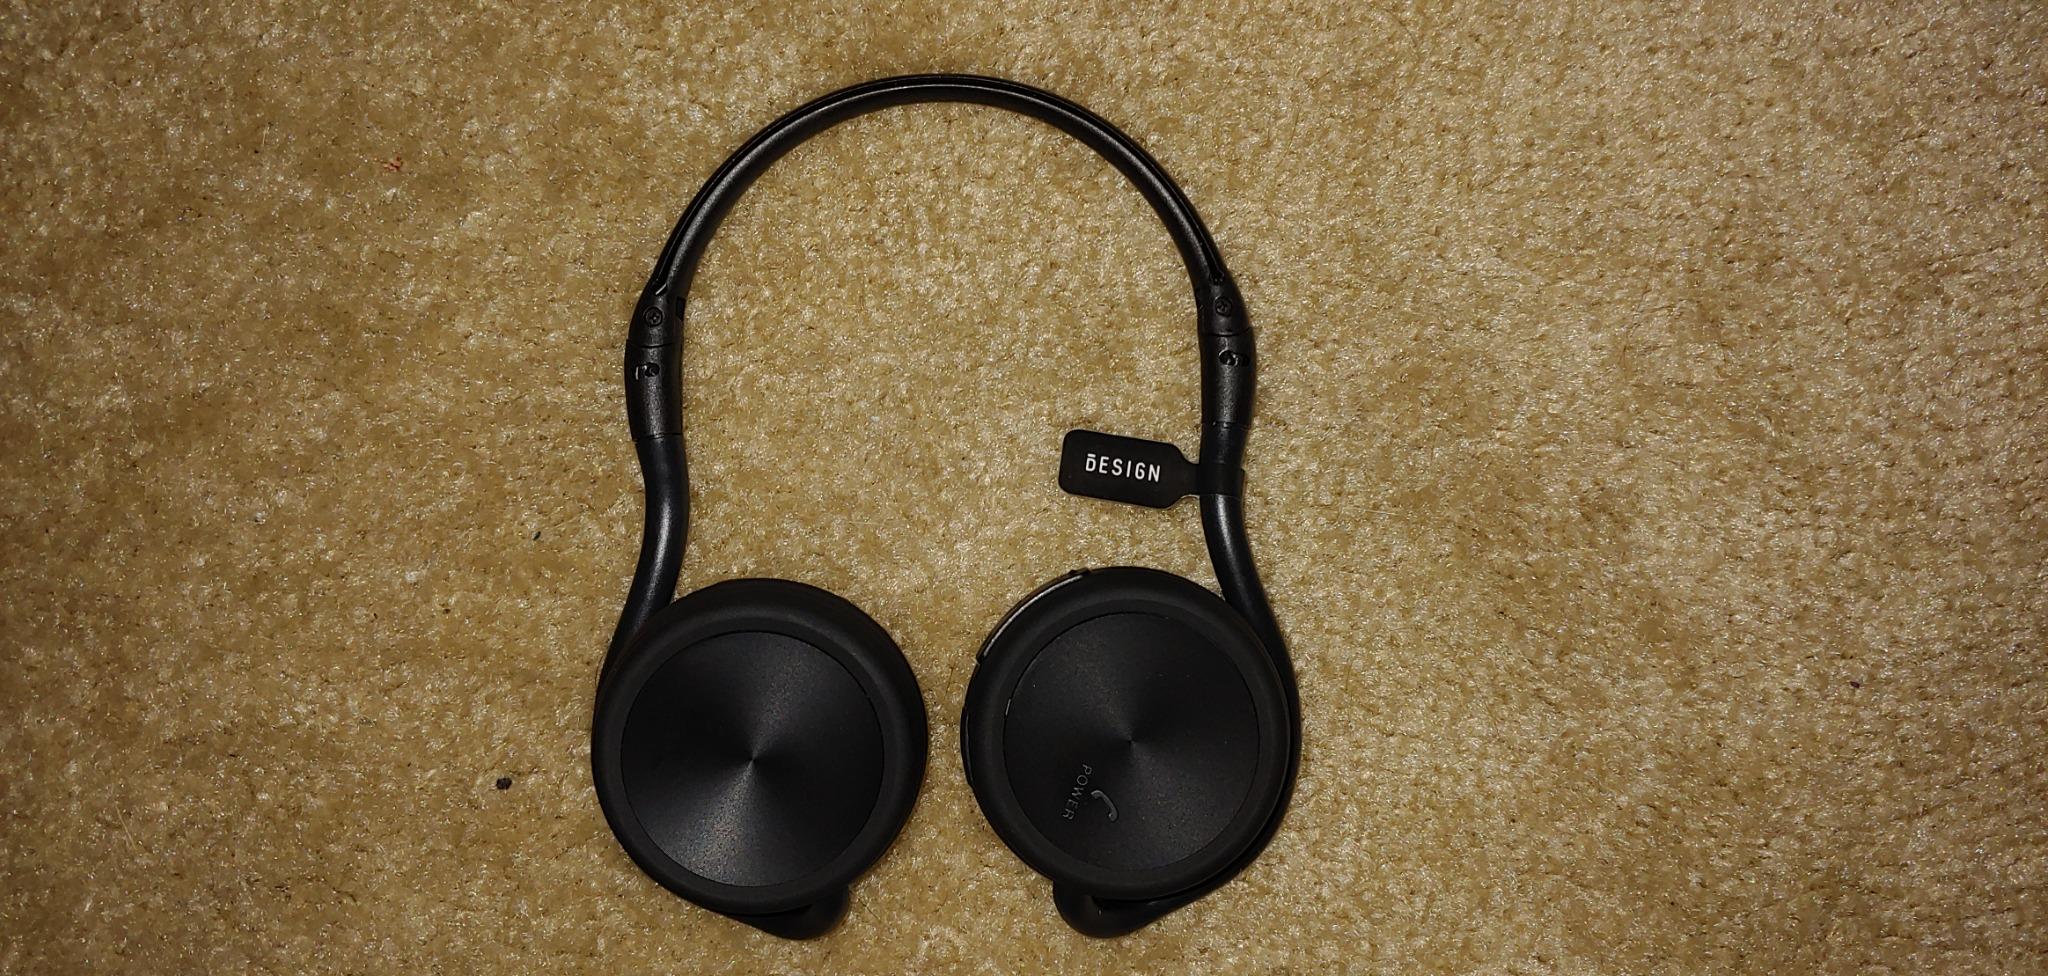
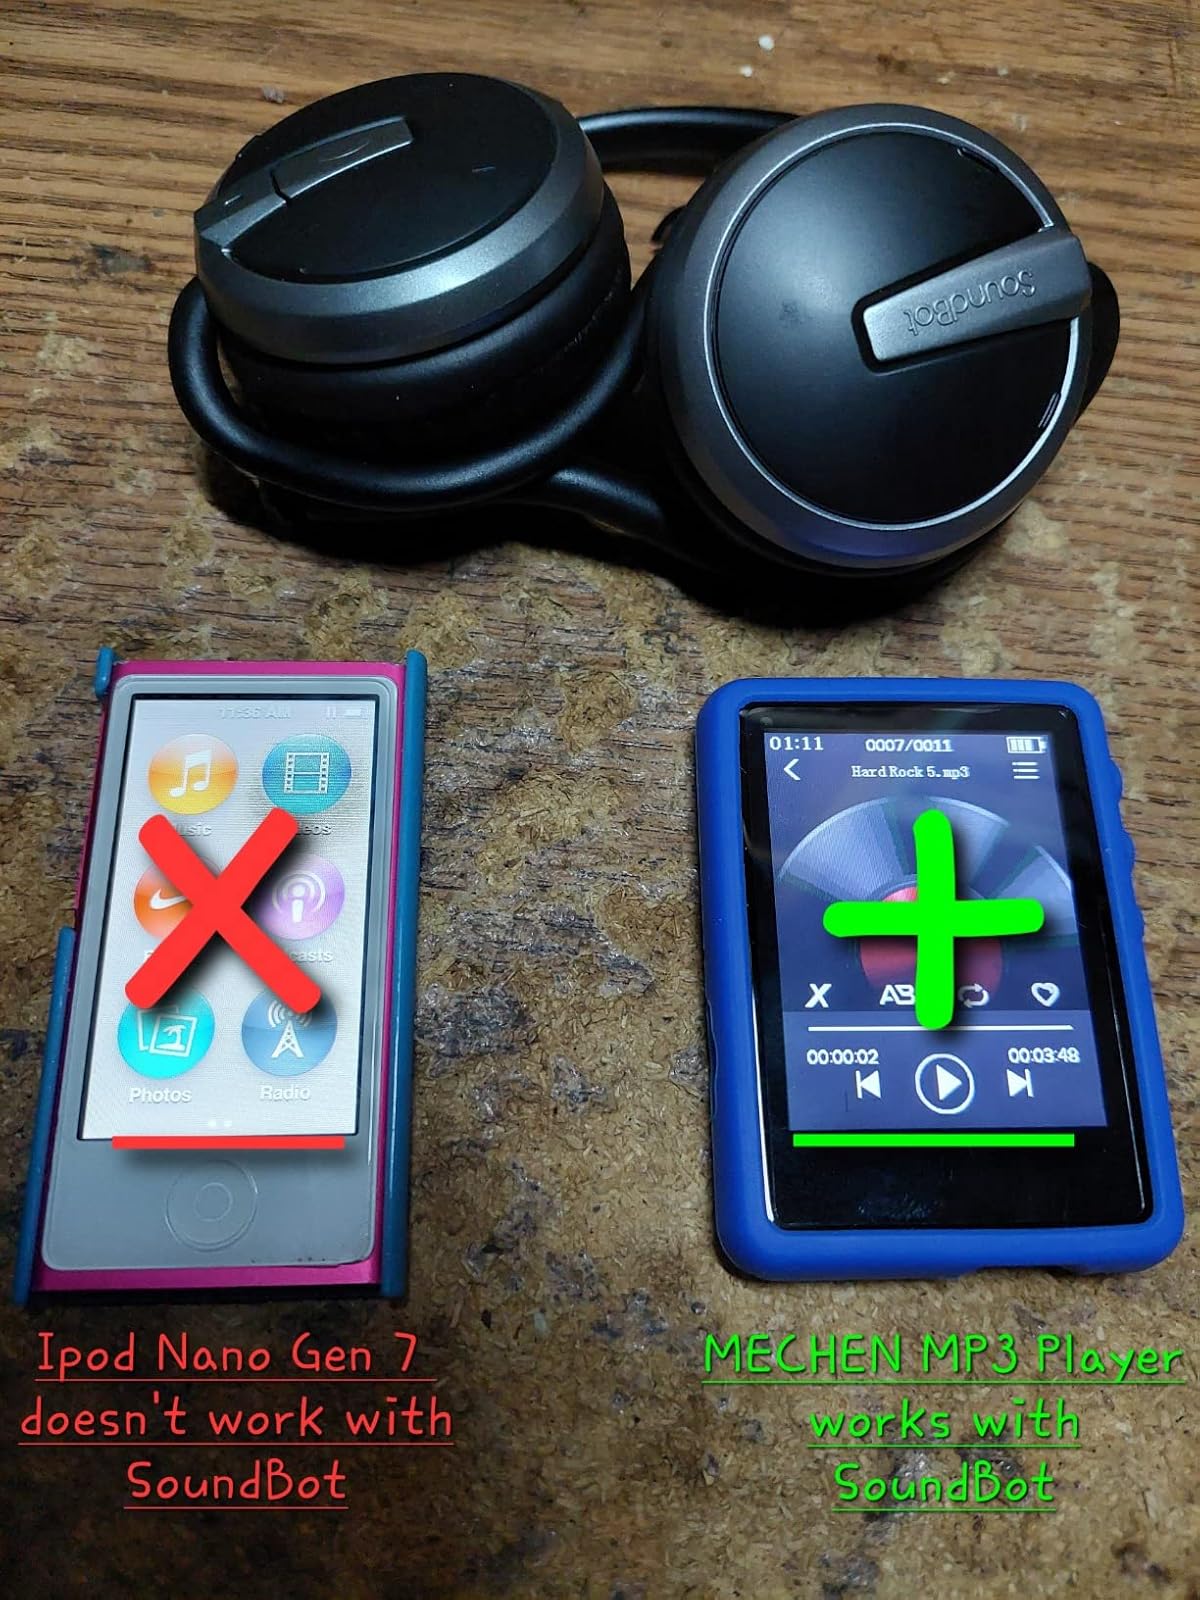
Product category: headphones
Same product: no